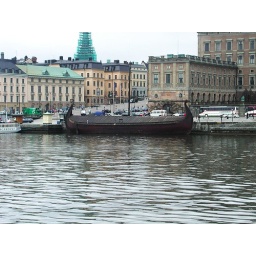
Boat in front of the castle looked like some viking boat